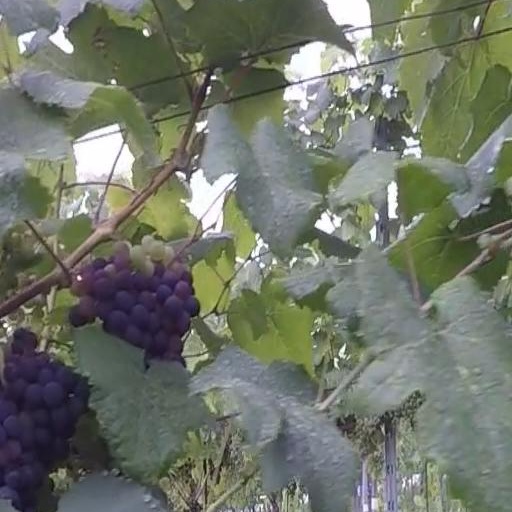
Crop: grape